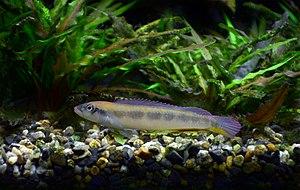
Cichlidé nain brochet ( Teleocichla prionogenys ). Aquarium tropical du Palais de la Porte Dorée, à Paris.